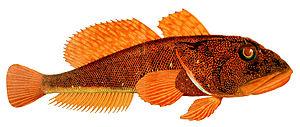
Le toreau de Patagonie est une espèce de poissons originaire du sud-est du Pacifique et sud-ouest de l'Atlantique.